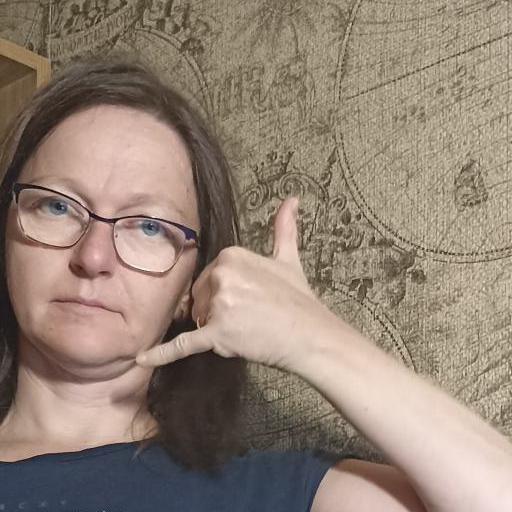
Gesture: call